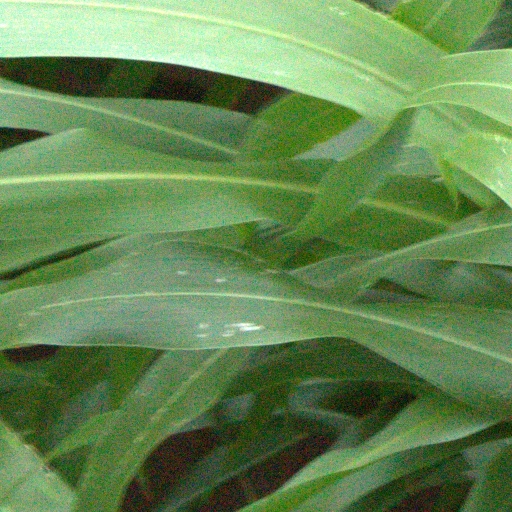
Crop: sorghum